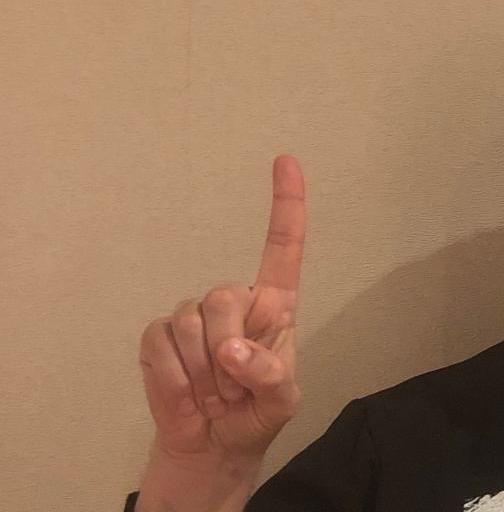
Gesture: one